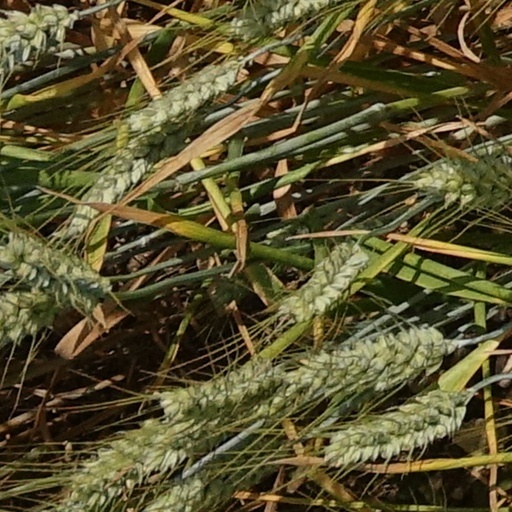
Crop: wheat